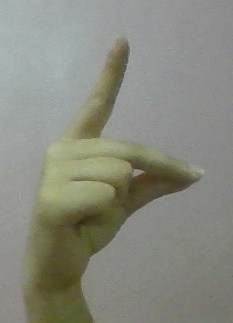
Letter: ta